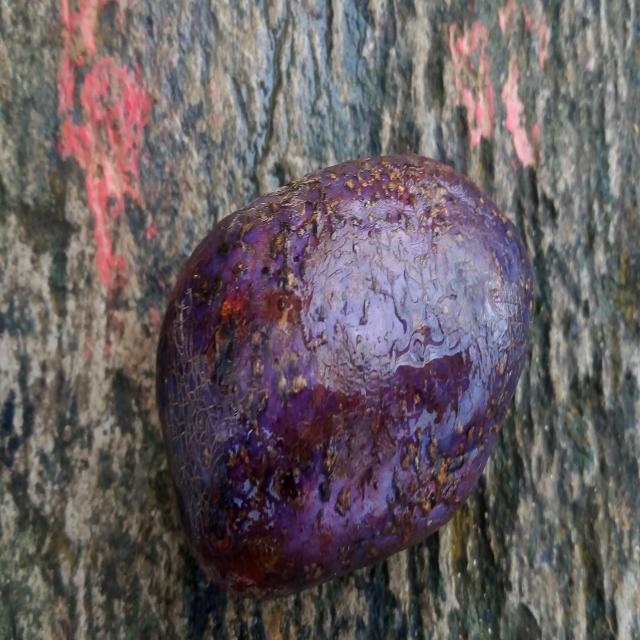
Plum grade: unaffected